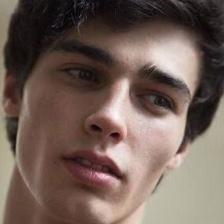
Label: faces